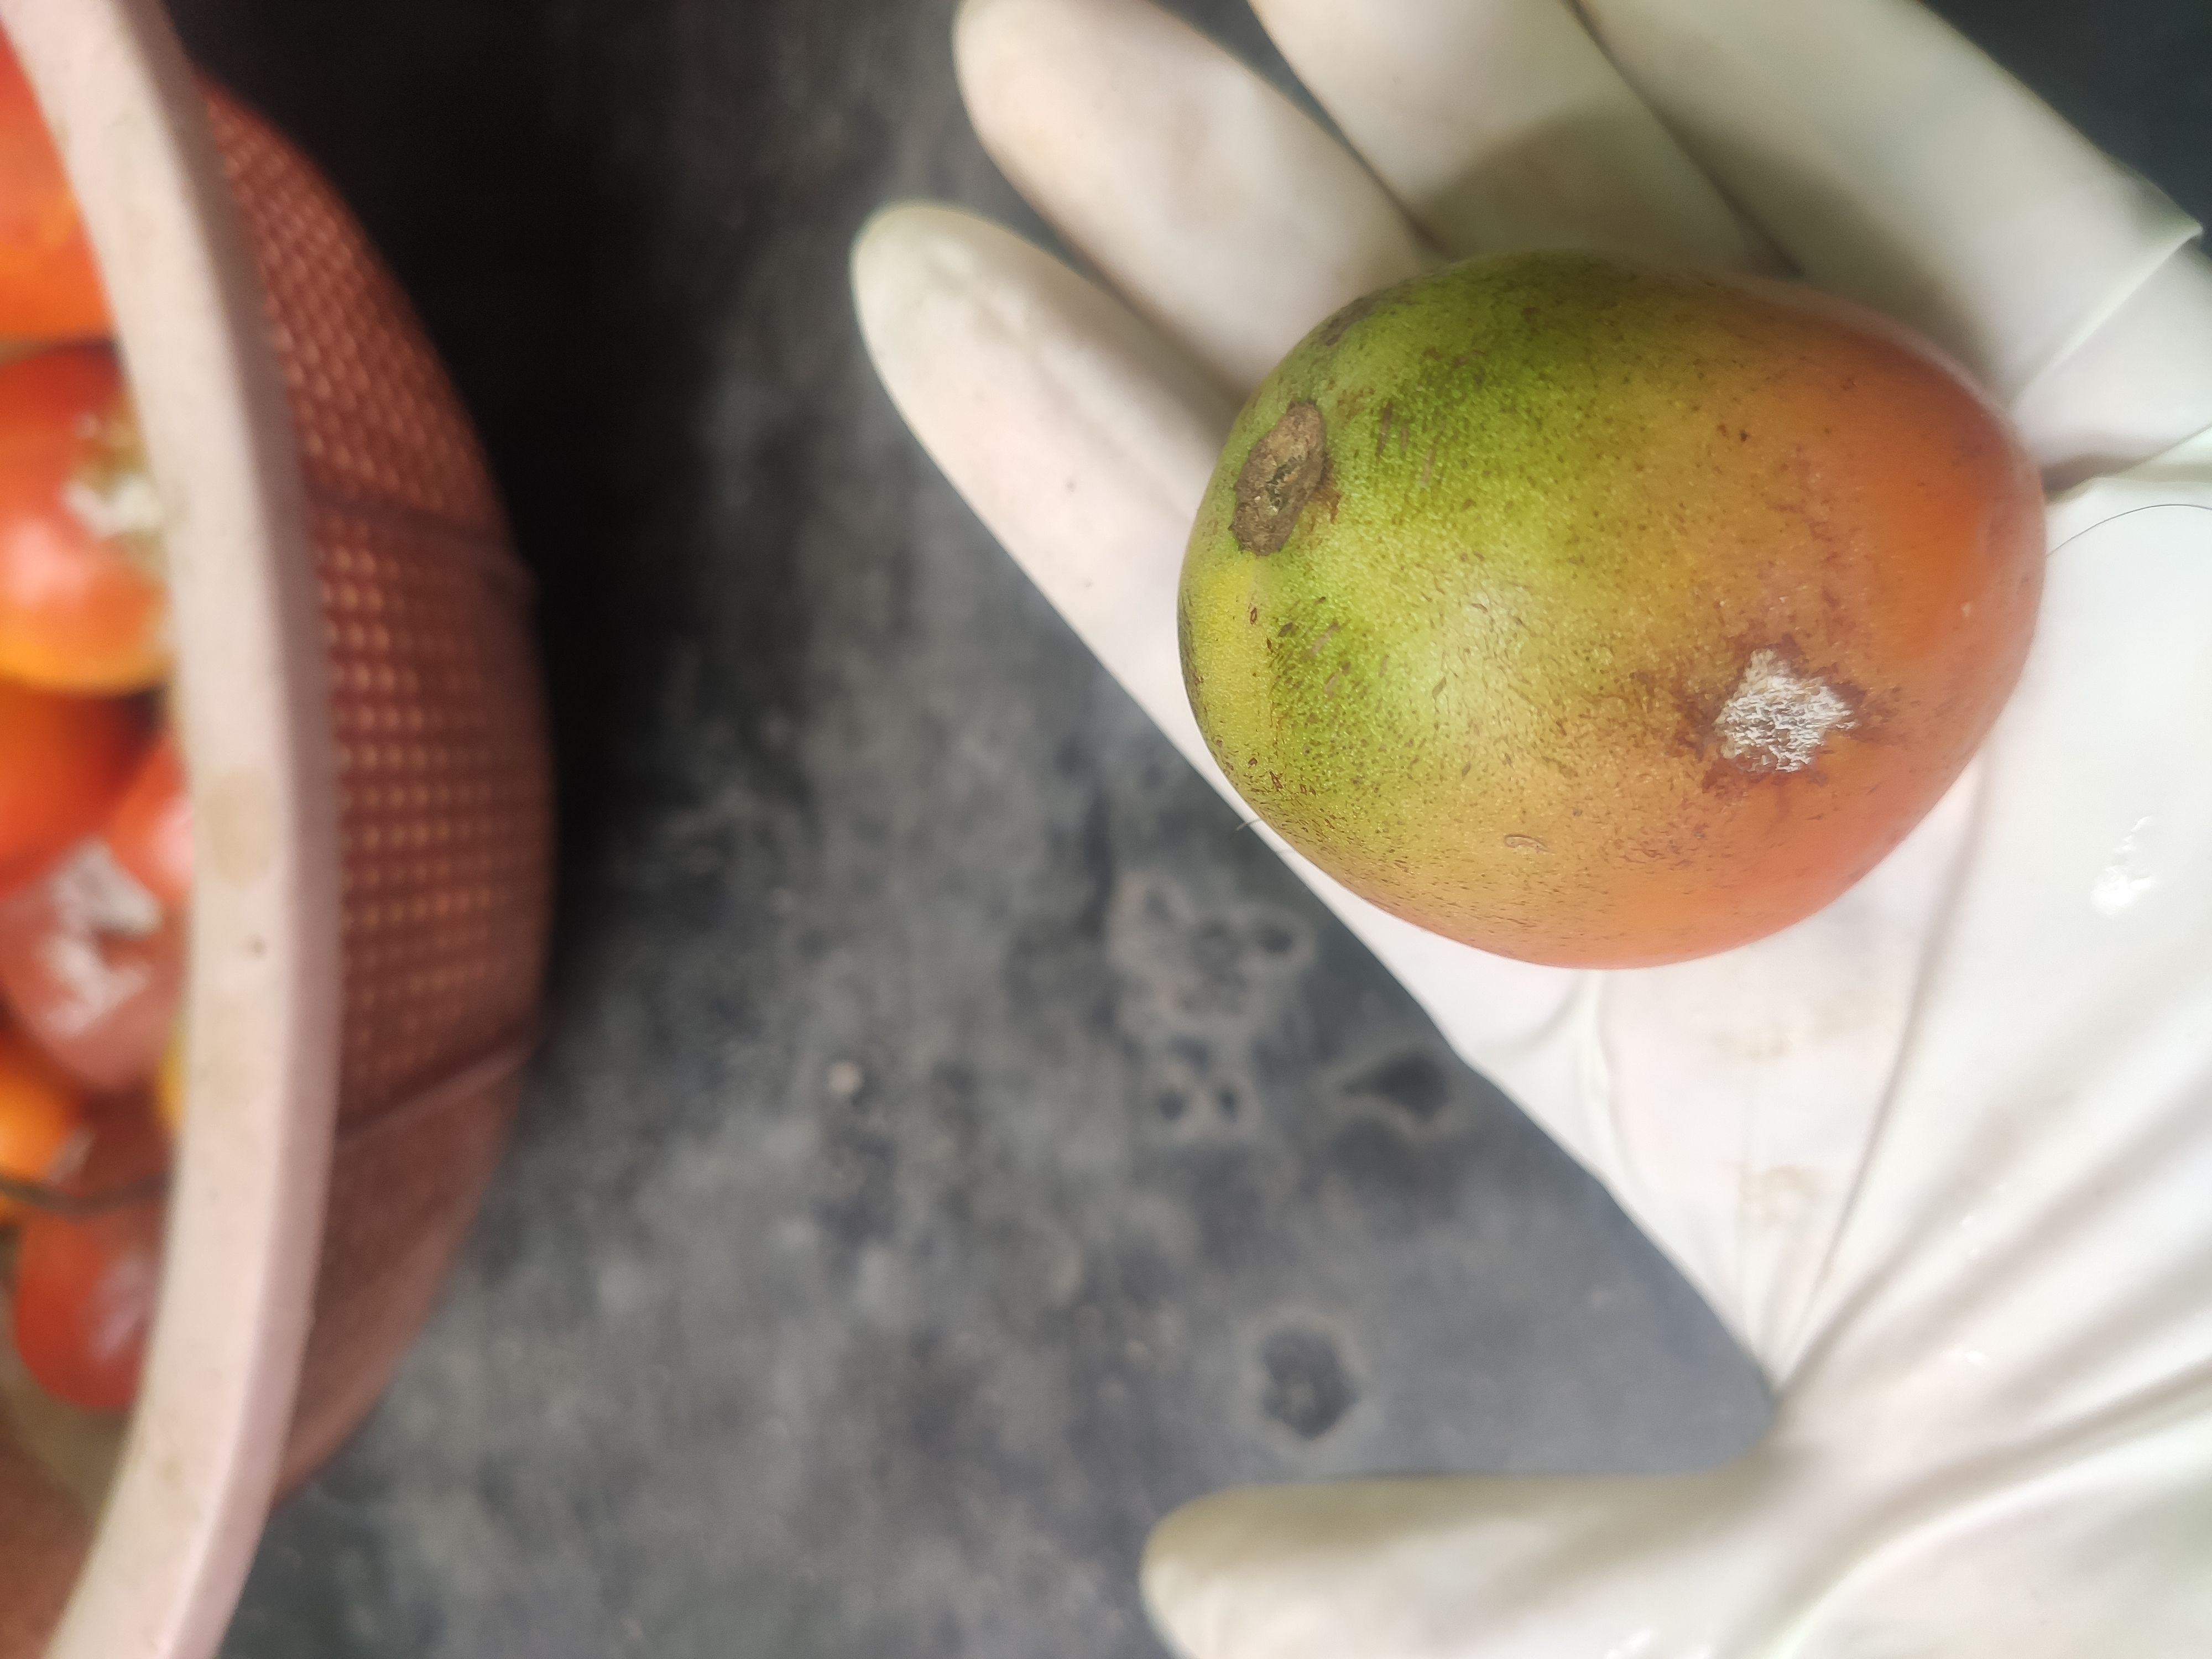
Fruit: tomatoes
Grade: 2nd-grade